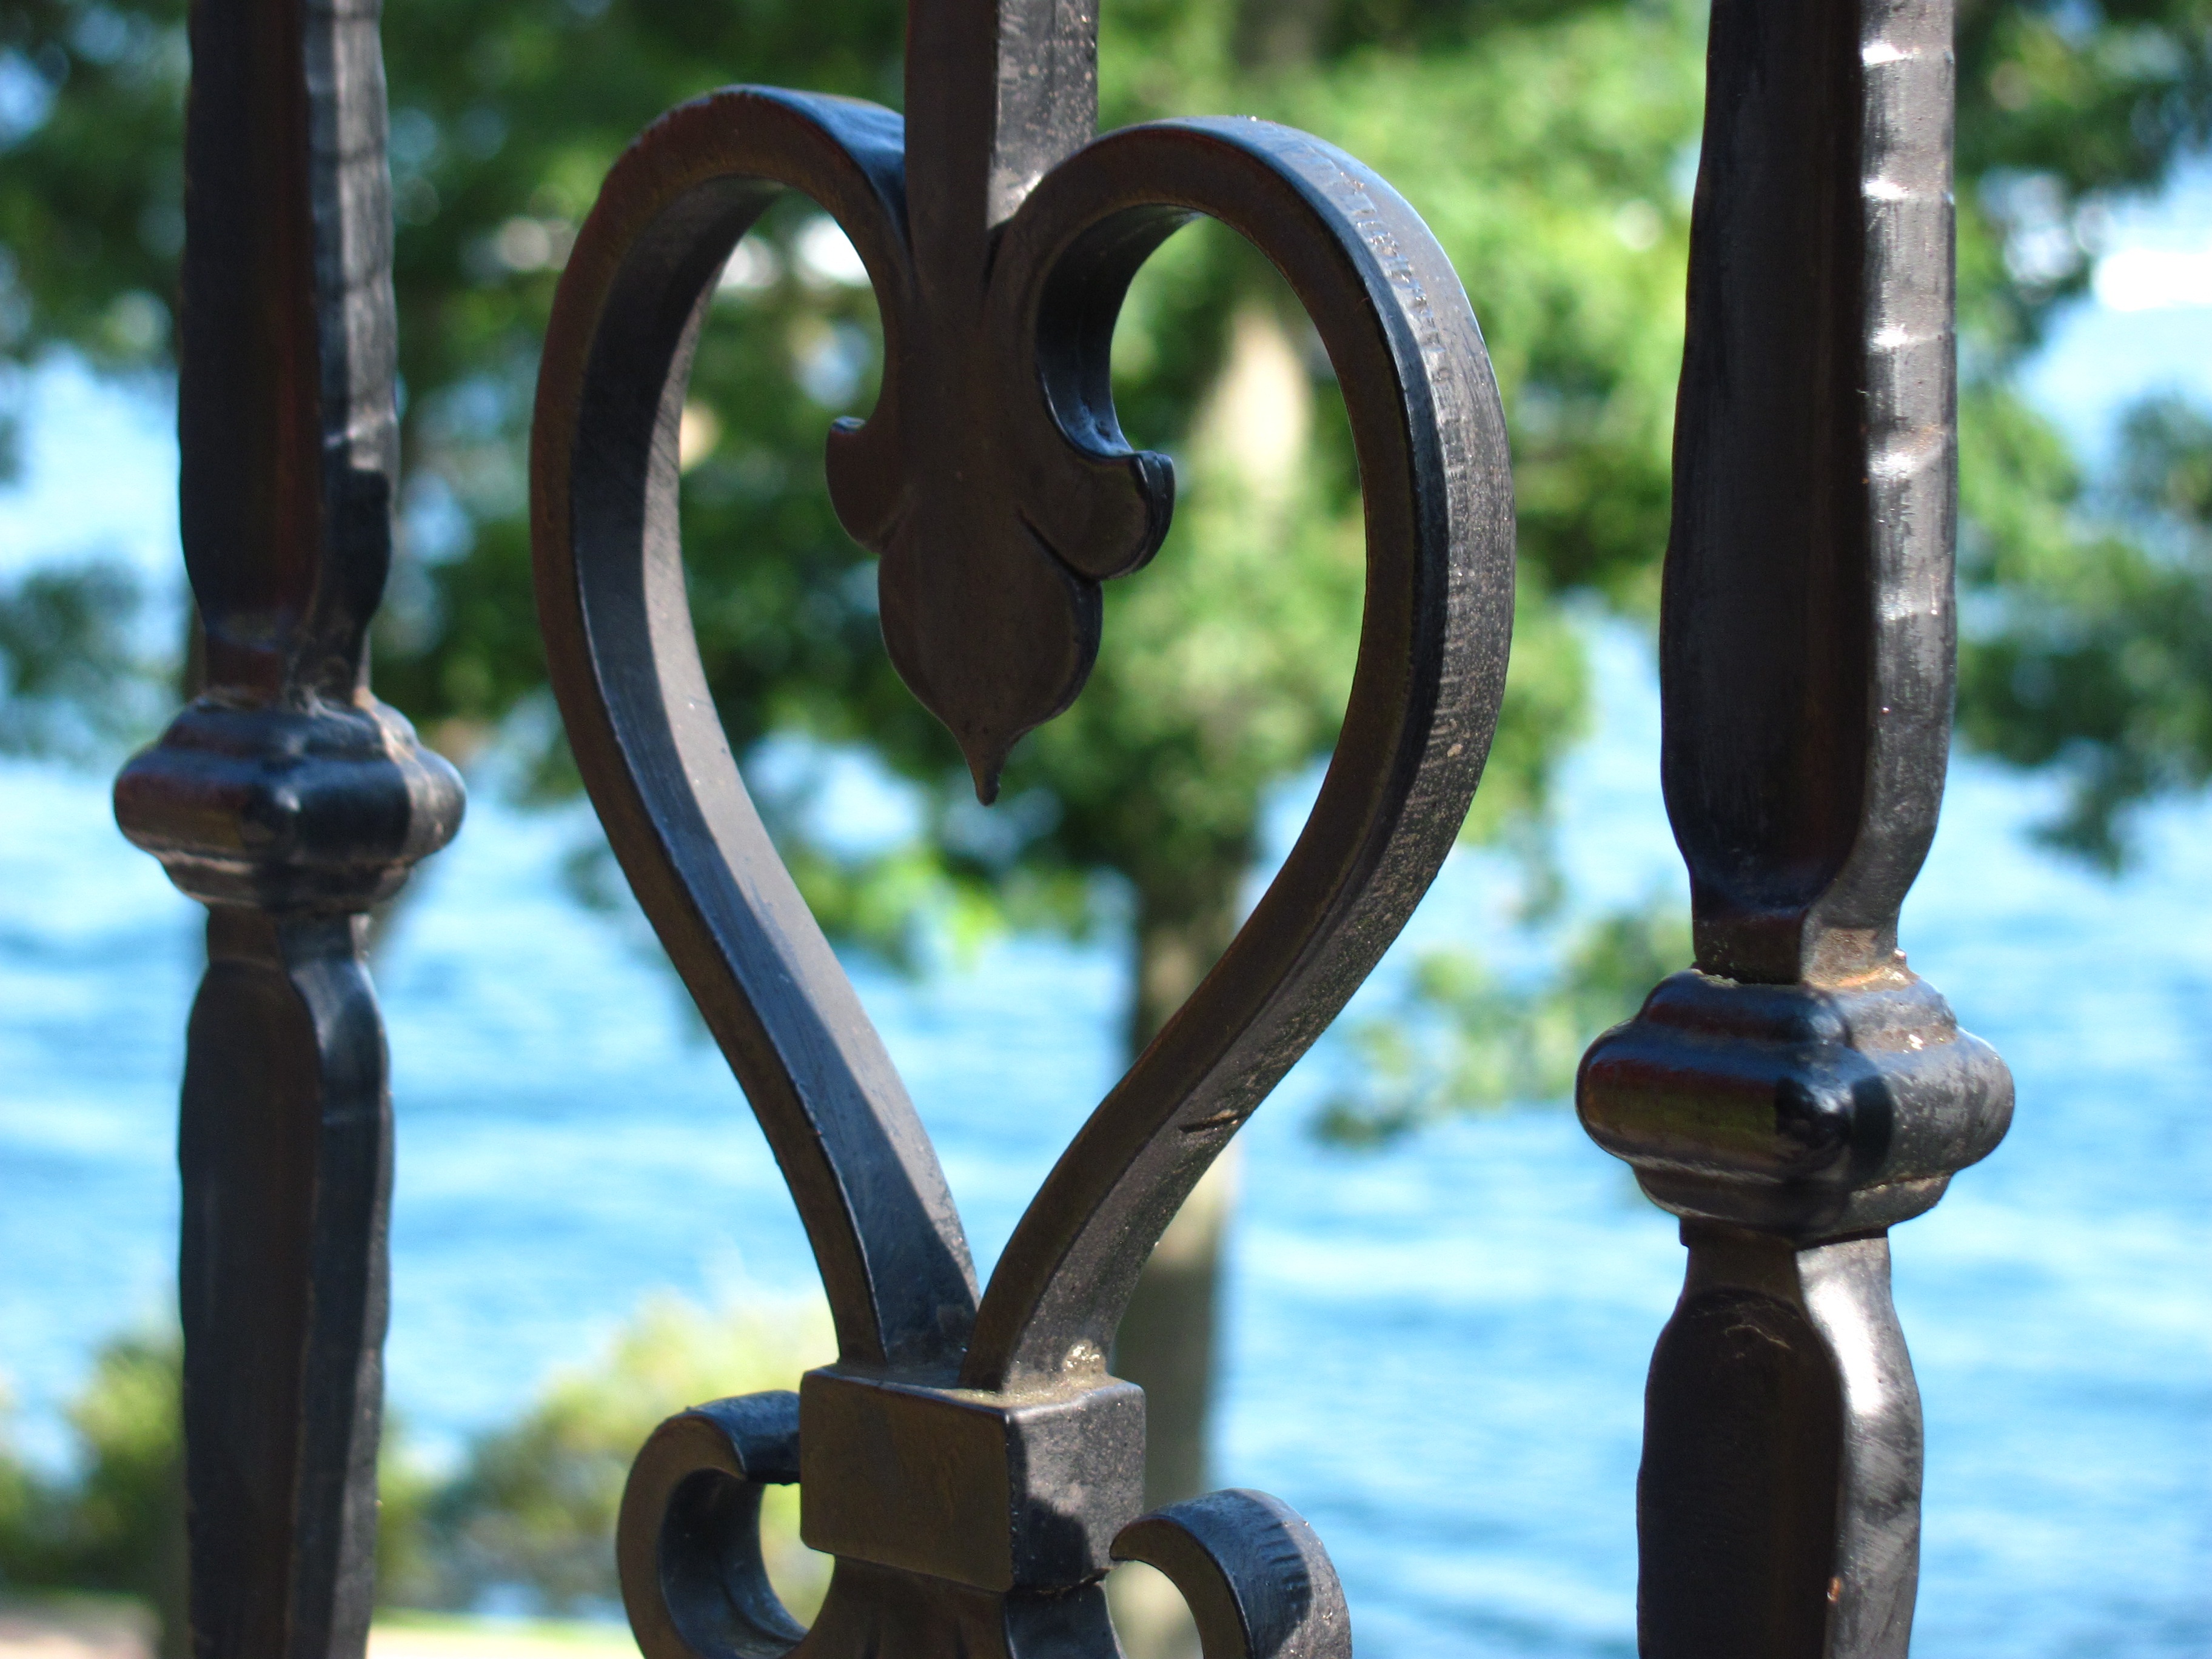
architecture, wheel, statue, heart, construction, black, sculpture, bars, wires, iron, shapes, metallic, shaped, designs, grilles, grillwork